Multiseat configuration

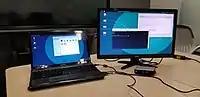

A multiseat, multi-station or multiterminal system is a single computer which supports multiple independent local users at the same time.